Nullawil

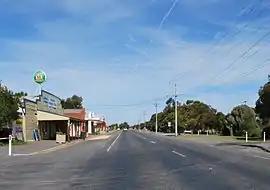
Calder Highway passing through Nullawil, 2012

Nullawil is a town in Victoria, Australia, located approximately from the state capital, Melbourne. At the 2021 census, Nullawil had a population of 92.